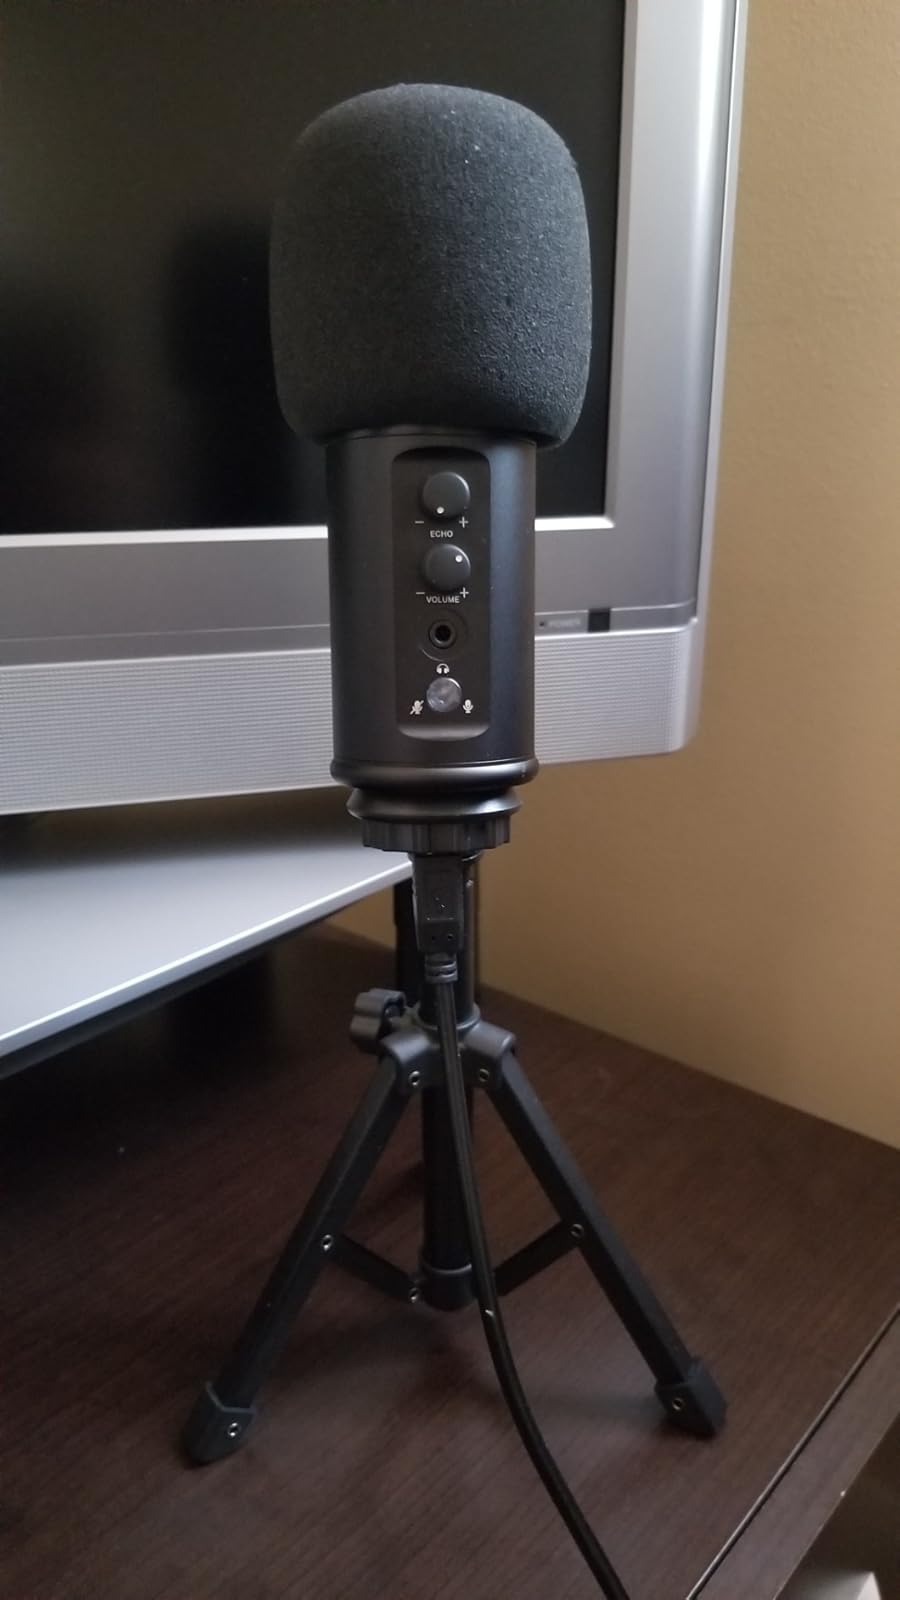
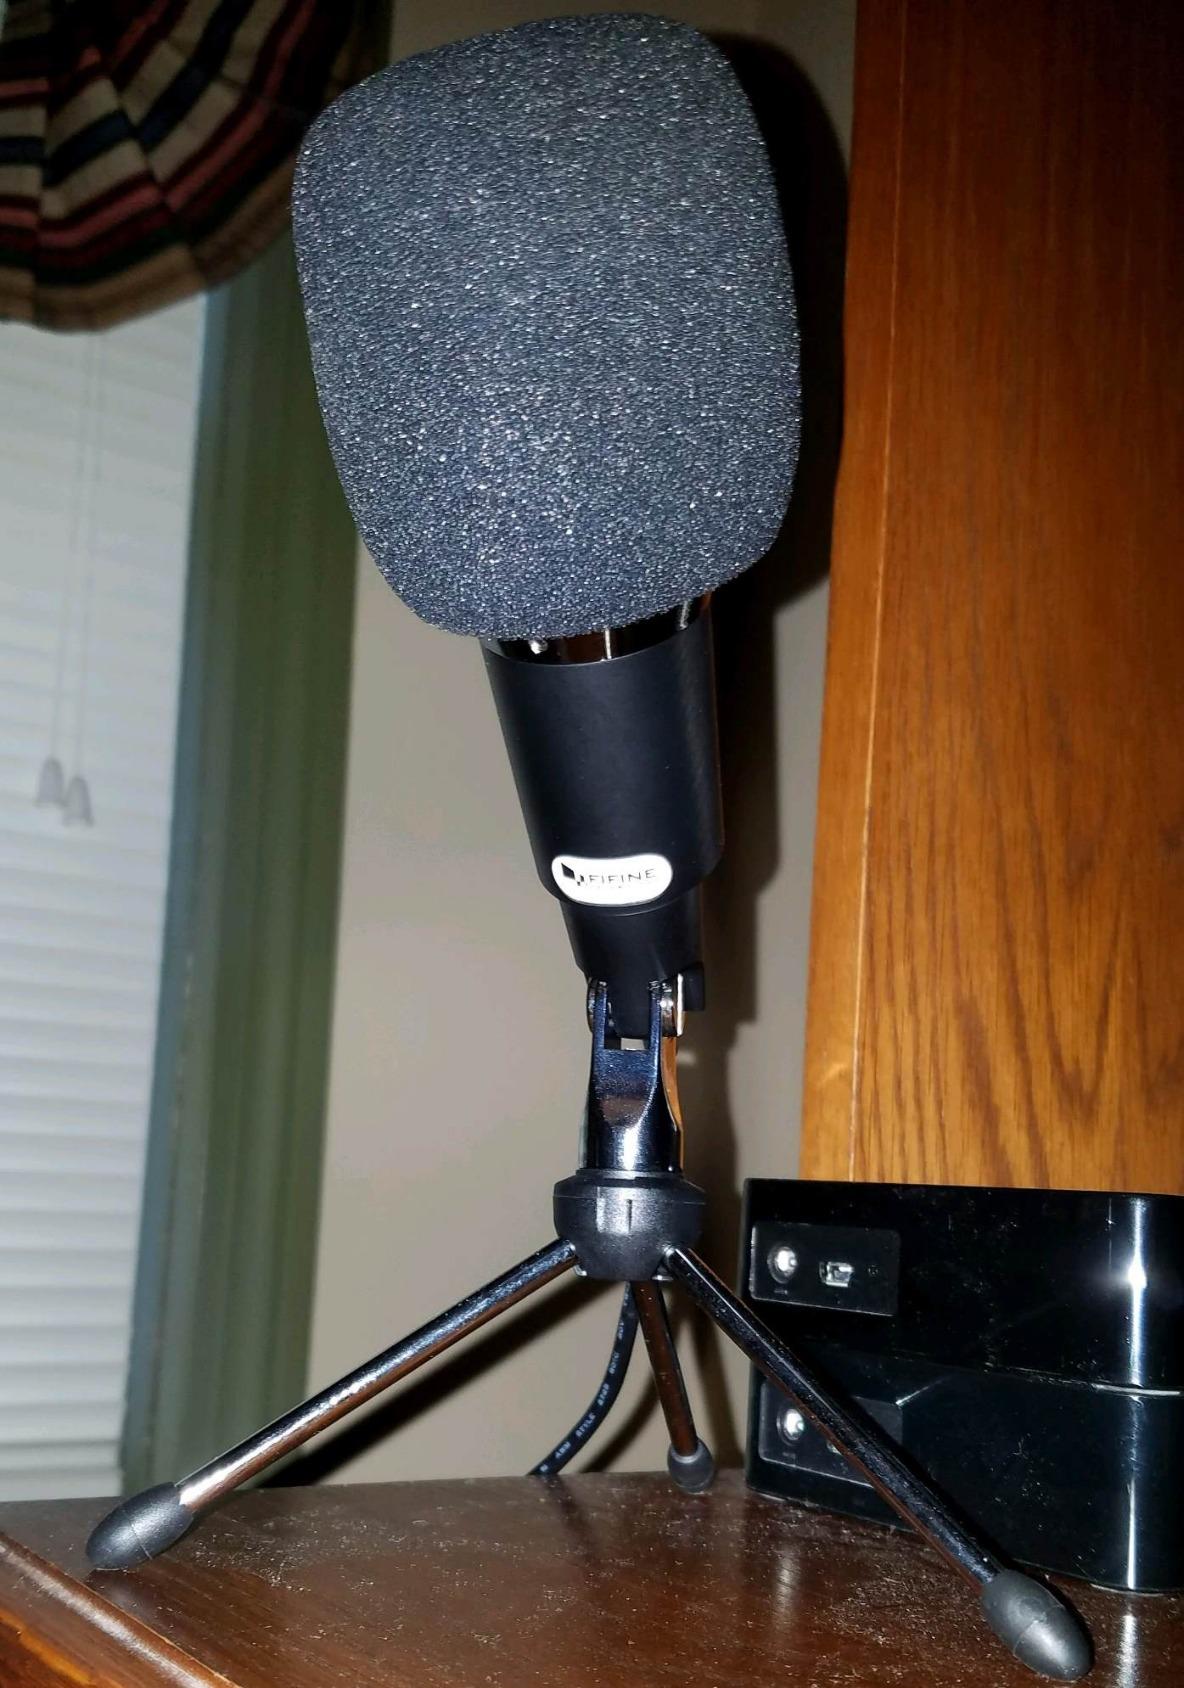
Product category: microphone
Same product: no